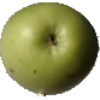
Label: Apple Granny Smith 1